Jerry Meals

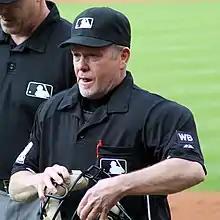
Meals in April 2014

On September 8, 2012, Meals incorrectly ruled Mark Teixeira of the New York Yankees out on a game-ending double play at first base against the Baltimore Orioles. If Meals had made the correct call, the game would have been tied, but instead the Orioles won and moved up a game to be even with the Yankees for first in the AL East.